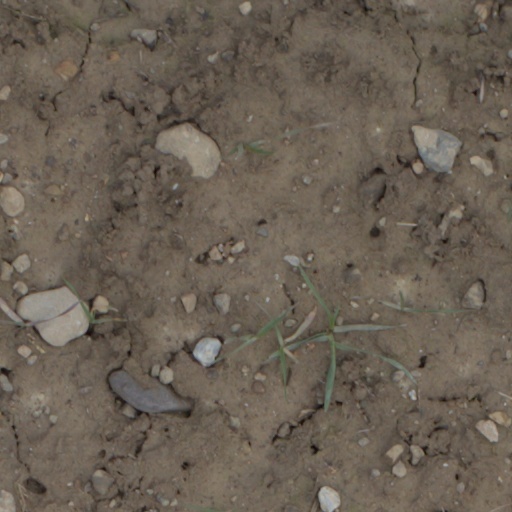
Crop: wheat